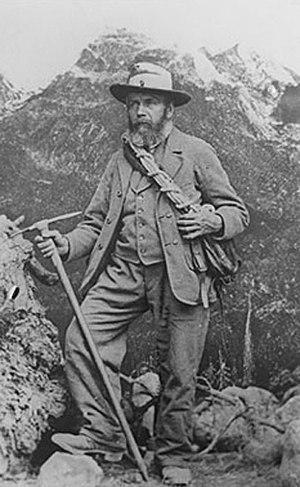
Le guide Peter Bohren (1822-1882)
Peter Bohren, né le 20 juin 1822 à Grindelwald et mort le 4 juillet 1882 au Chalet Gleckstein, est un guide de haute montagne suisse, qui exerça à Grindelwald.